Daniel Lysons (physician)

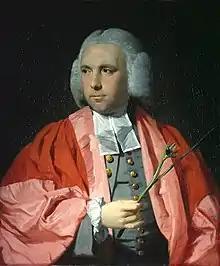
Dr Daniel Lysons

Born on 21 March 1727, he was the eldest son of Daniel Lysons of Hempstead Court, Gloucestershire, by Elizabeth, daughter of Samuel Mee of Gloucester. He matriculated at Oxford as a gentleman-commoner of Magdalen College, Oxford on 2 March 1745, graduating B.A. in 1750, and M.A. in 1751; and was elected a Fellow of All Souls College, where he proceeded B.C.L. in 1755.